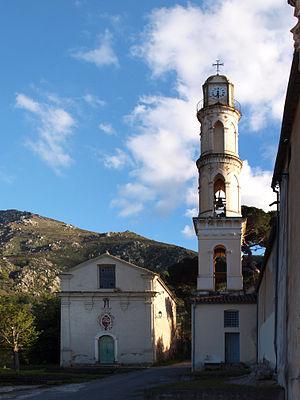
Ville-di-Paraso, Balagne (Haute-Corse) - Clocher de l'église Saint-Simon et la Casazza (chapelle de confrérie) Camera location42°
Ville-di-Paraso est une commune française située dans la circonscription départementale de la Haute-Corse et le territoire de la collectivité de Corse. Le village appartient à la piève de Tuani, en Balagne.